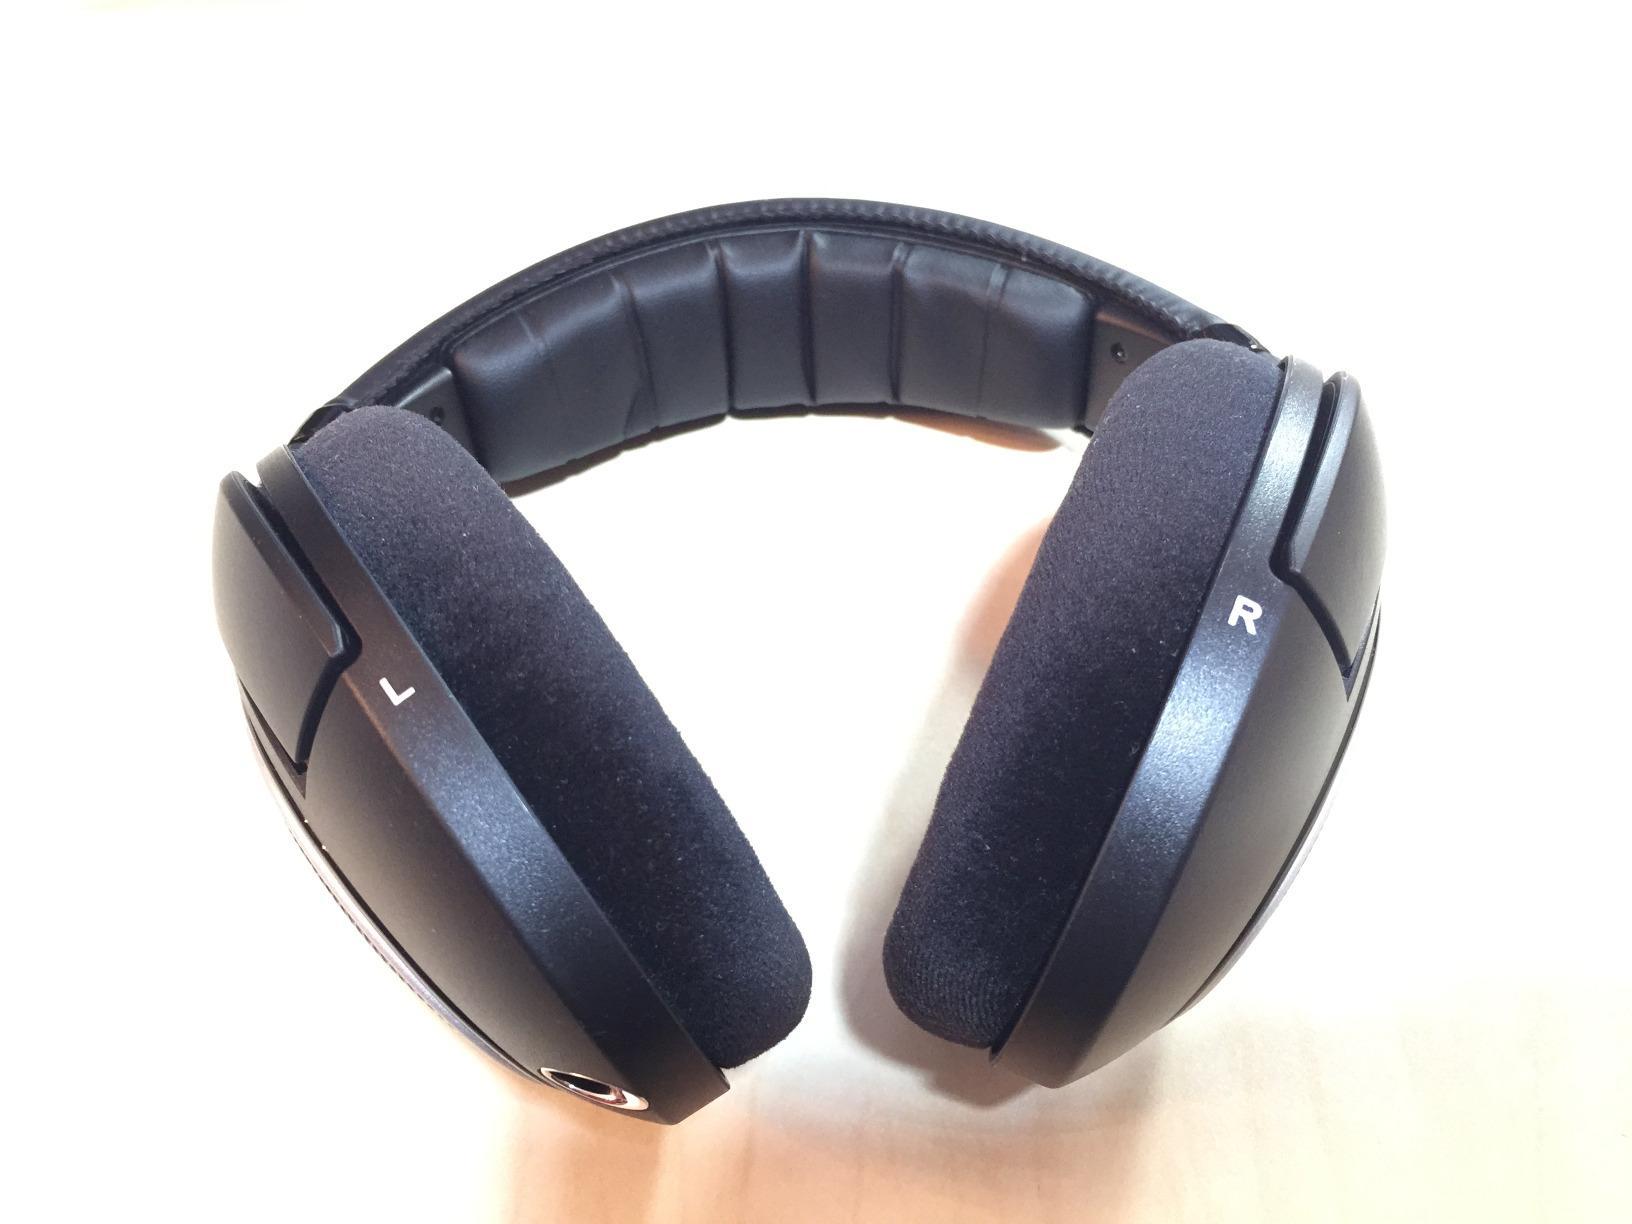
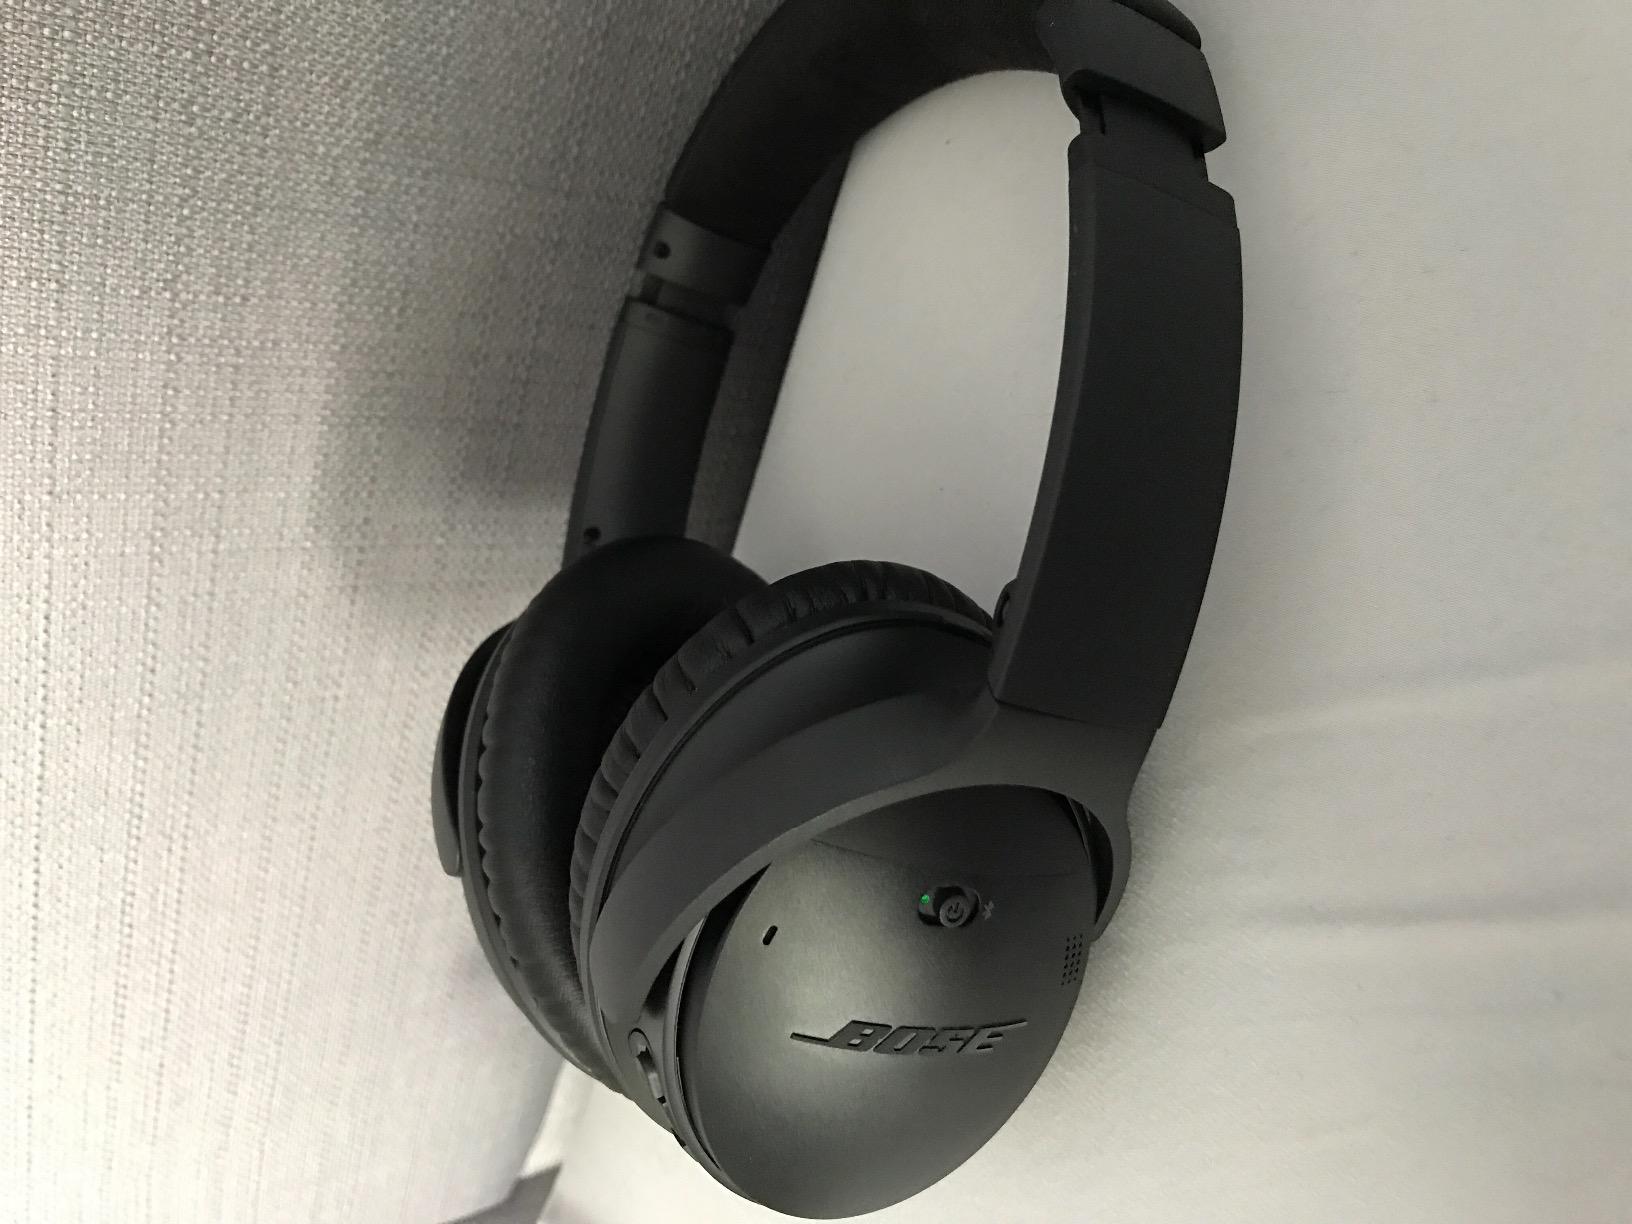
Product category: headphones
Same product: no